Jackie Vietti

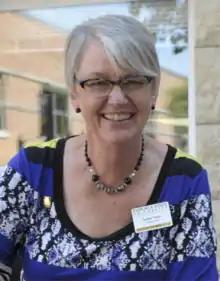
Vietti at Emporia State University

Jacqueline A. Vietti (born July 24, 1948) is an American retired educator, most notably serving as Butler Community College's president in El Dorado, Kansas, for nearly two decades. Besides serving as president of Butler, Vietti served as Dean of Instruction at Labette Community College in Kansas, Emporia State University's interim president from June to December 2015, and was Kansas City Kansas Community College's acting president from July 2017 to June 2018.